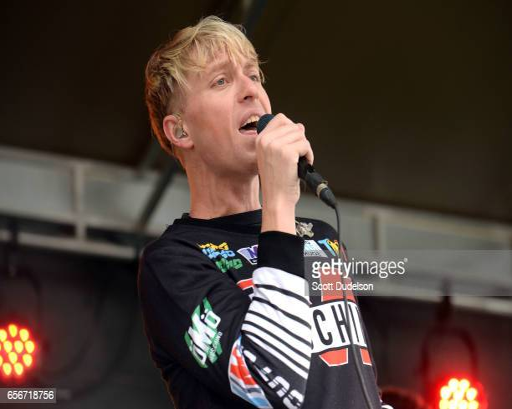
singer of the band musical artist appears onstage during the party at barbecue restaurant